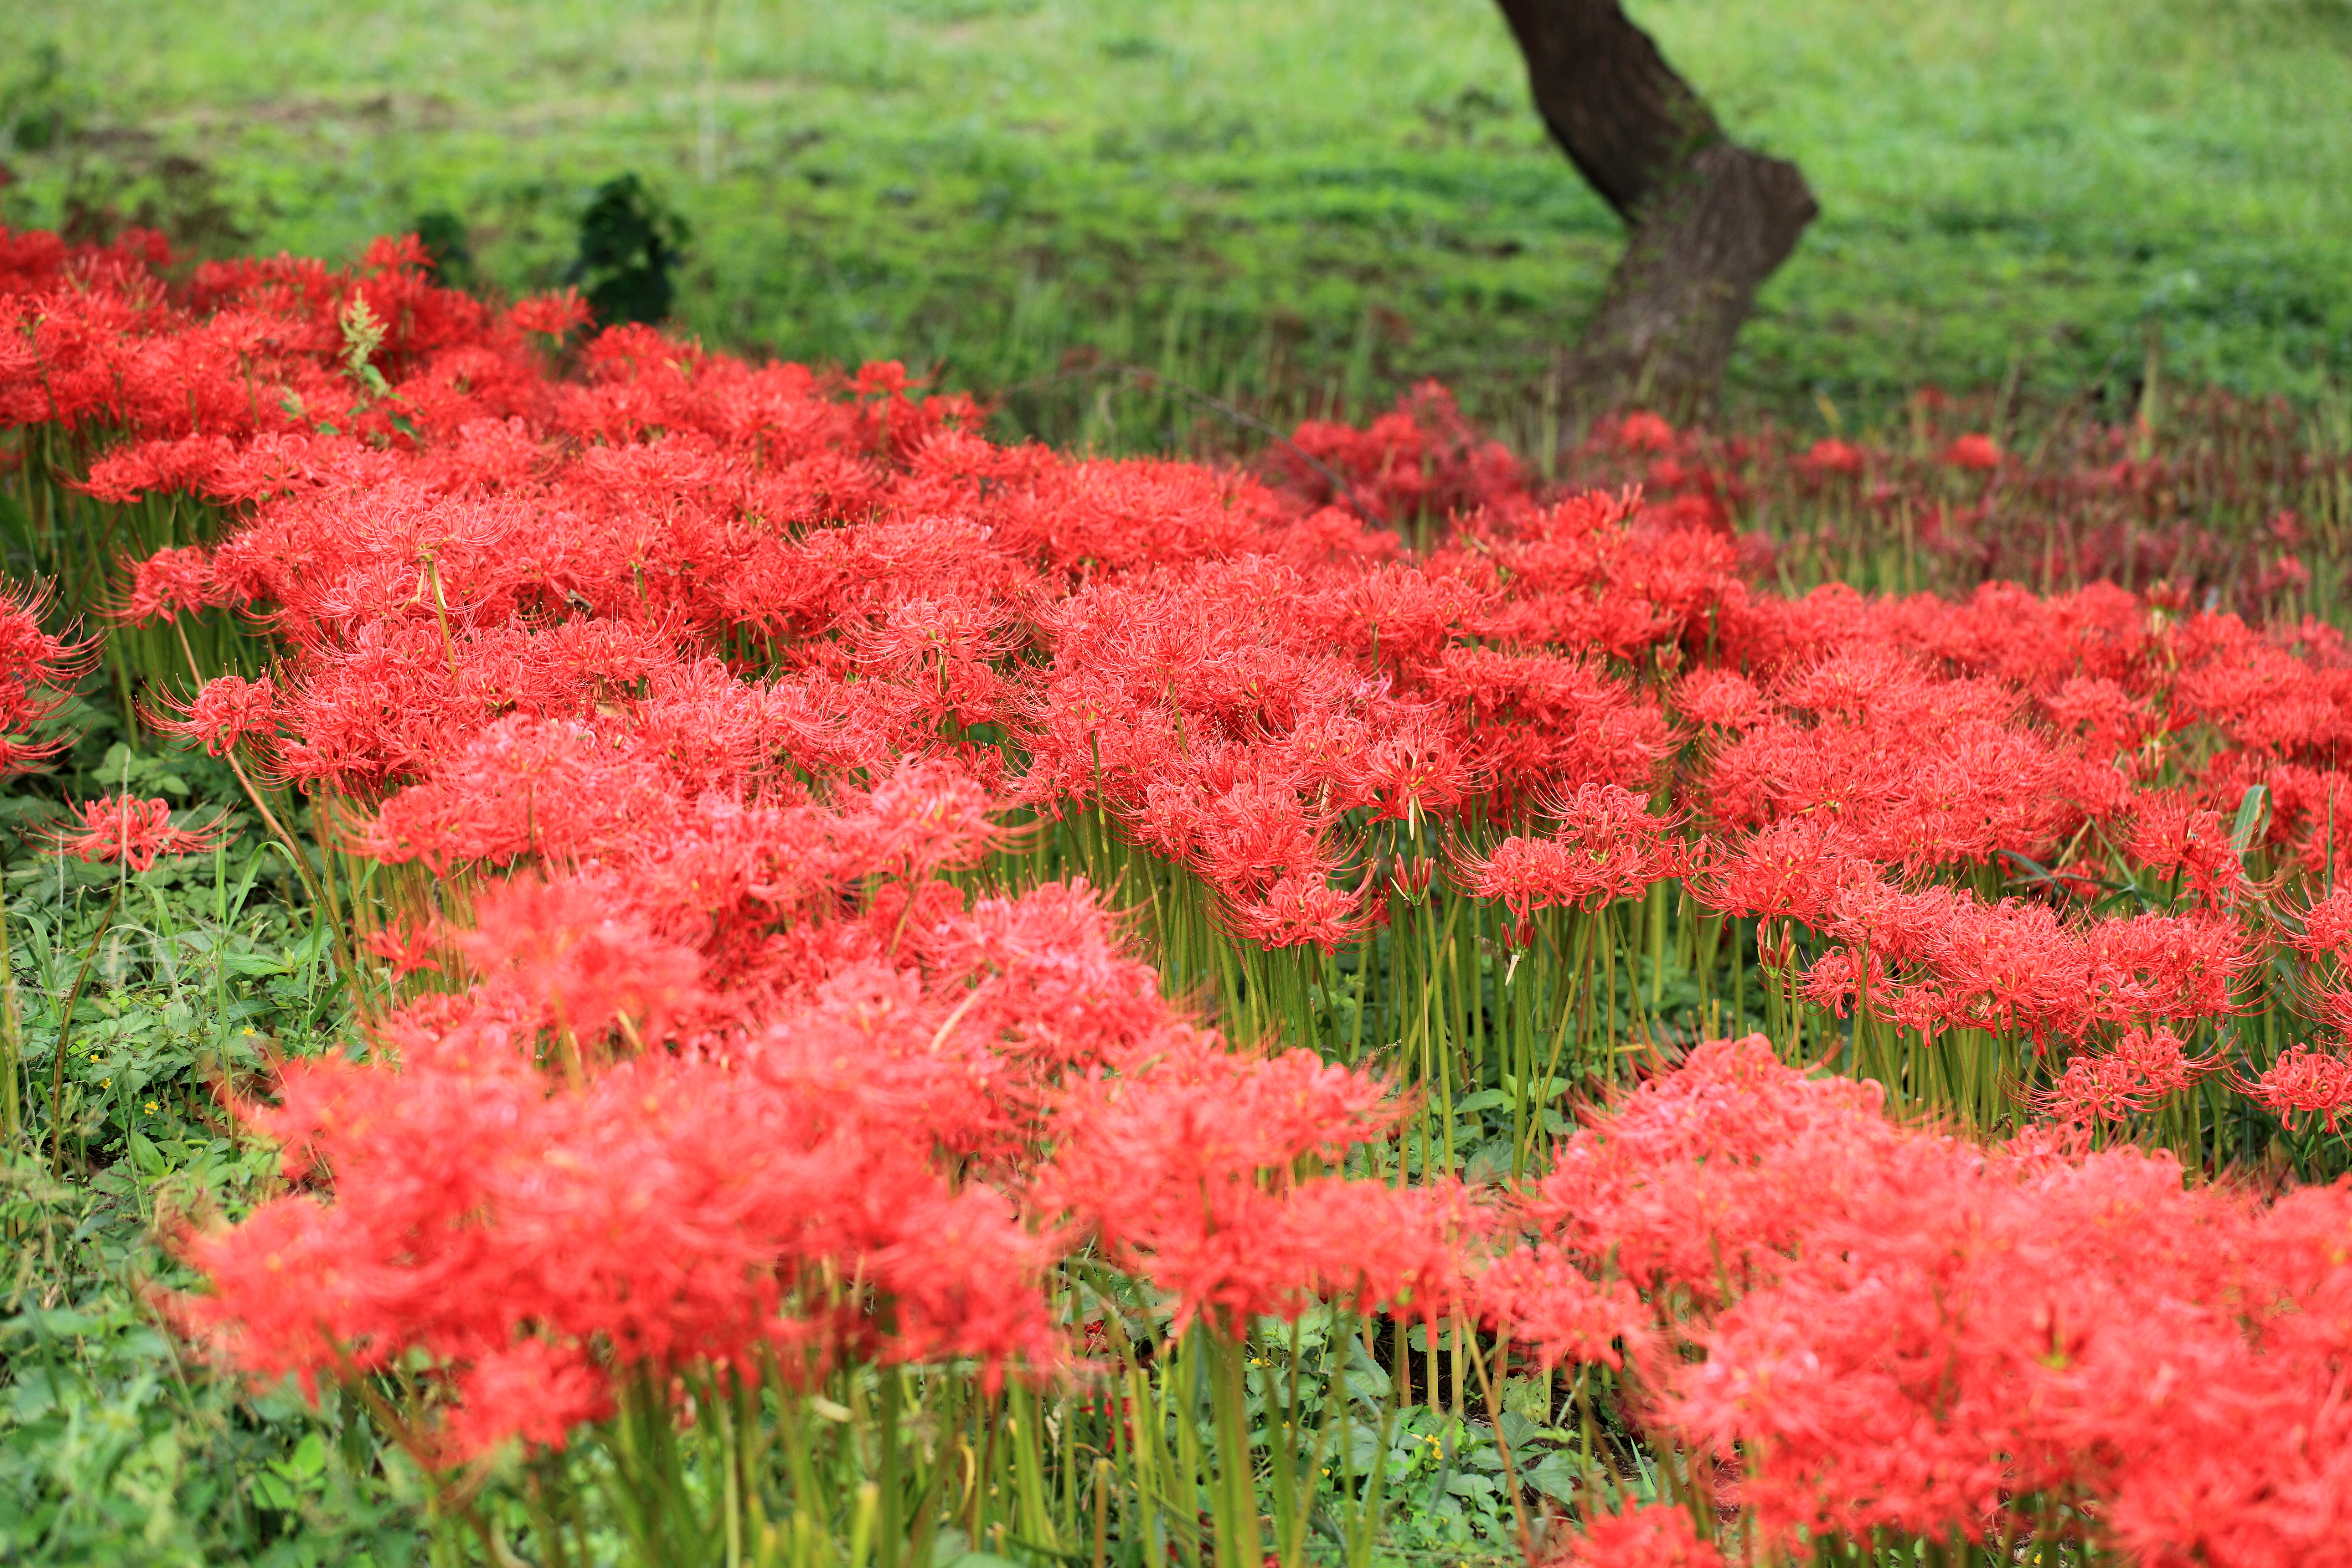
tree, plant, meadow, flower, high, flora, wildflower, shrub, rhododendron, 5d, hires, radiata, markii, hi, res, resolution, ibaraki, toride, lycoris, redspiderlily, flowering plant, annual plant, woody plant, land plant